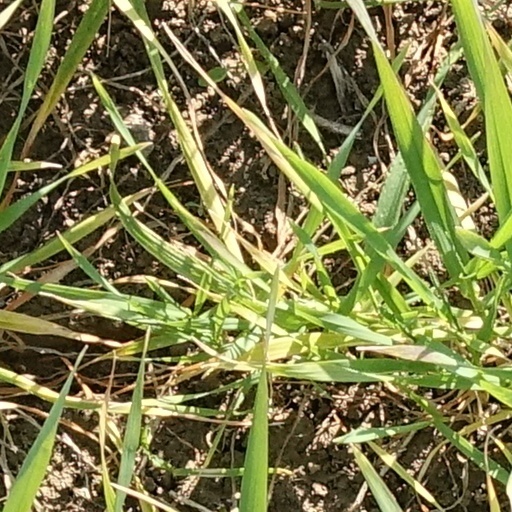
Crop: wheat